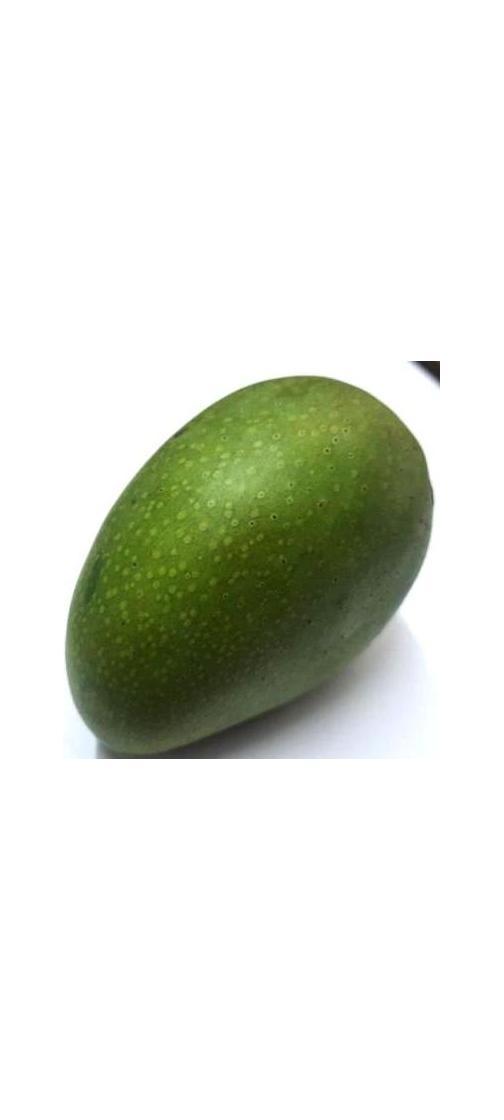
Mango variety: Ashshina Zhinuk